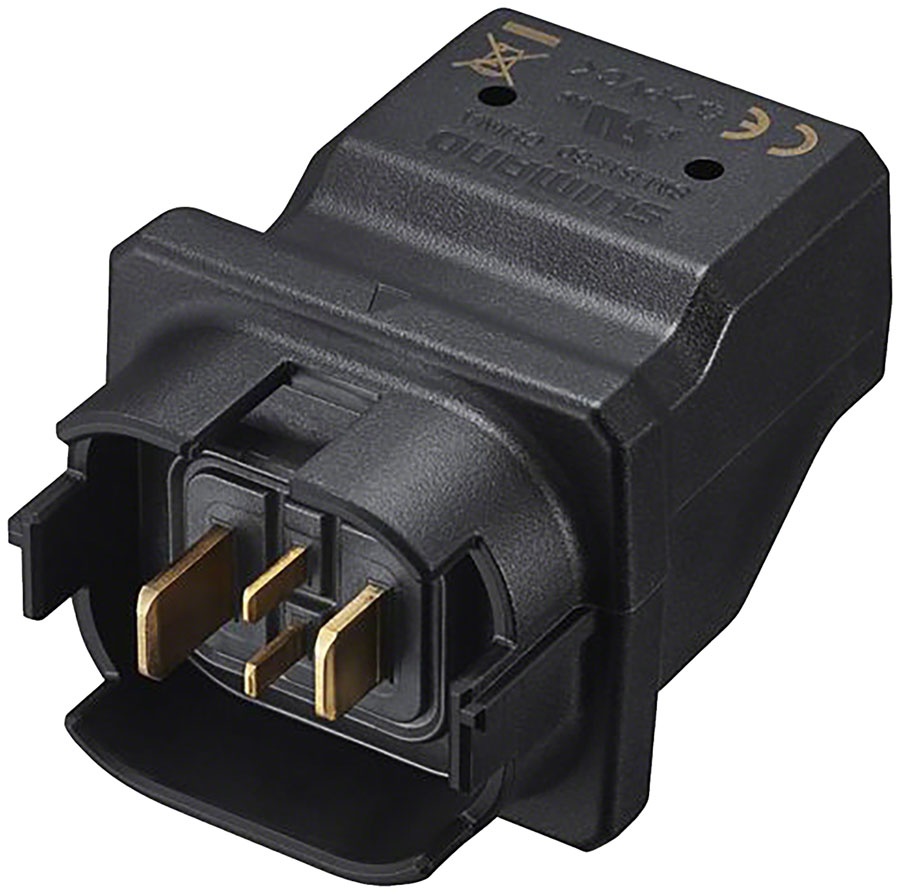
Shimano Charging Adaptor - BT-E803x/SM-BTE80
.top{margin-bottom:30px;}.top li{margin-left:5%;margin-right:5%;margin-top:10px;line-height:120%;list-style-position:outside;} Shimano Charging Adaptor - BT-E803x/SM-BTE80. Charger parts for Shimano STEPS.
Brand: Shimano
Category: Sporting Goods > Outdoor Recreation > Cycling > Bicycle Accessories > Bicycle Computer Accessories > Bicycle Computer Batteries